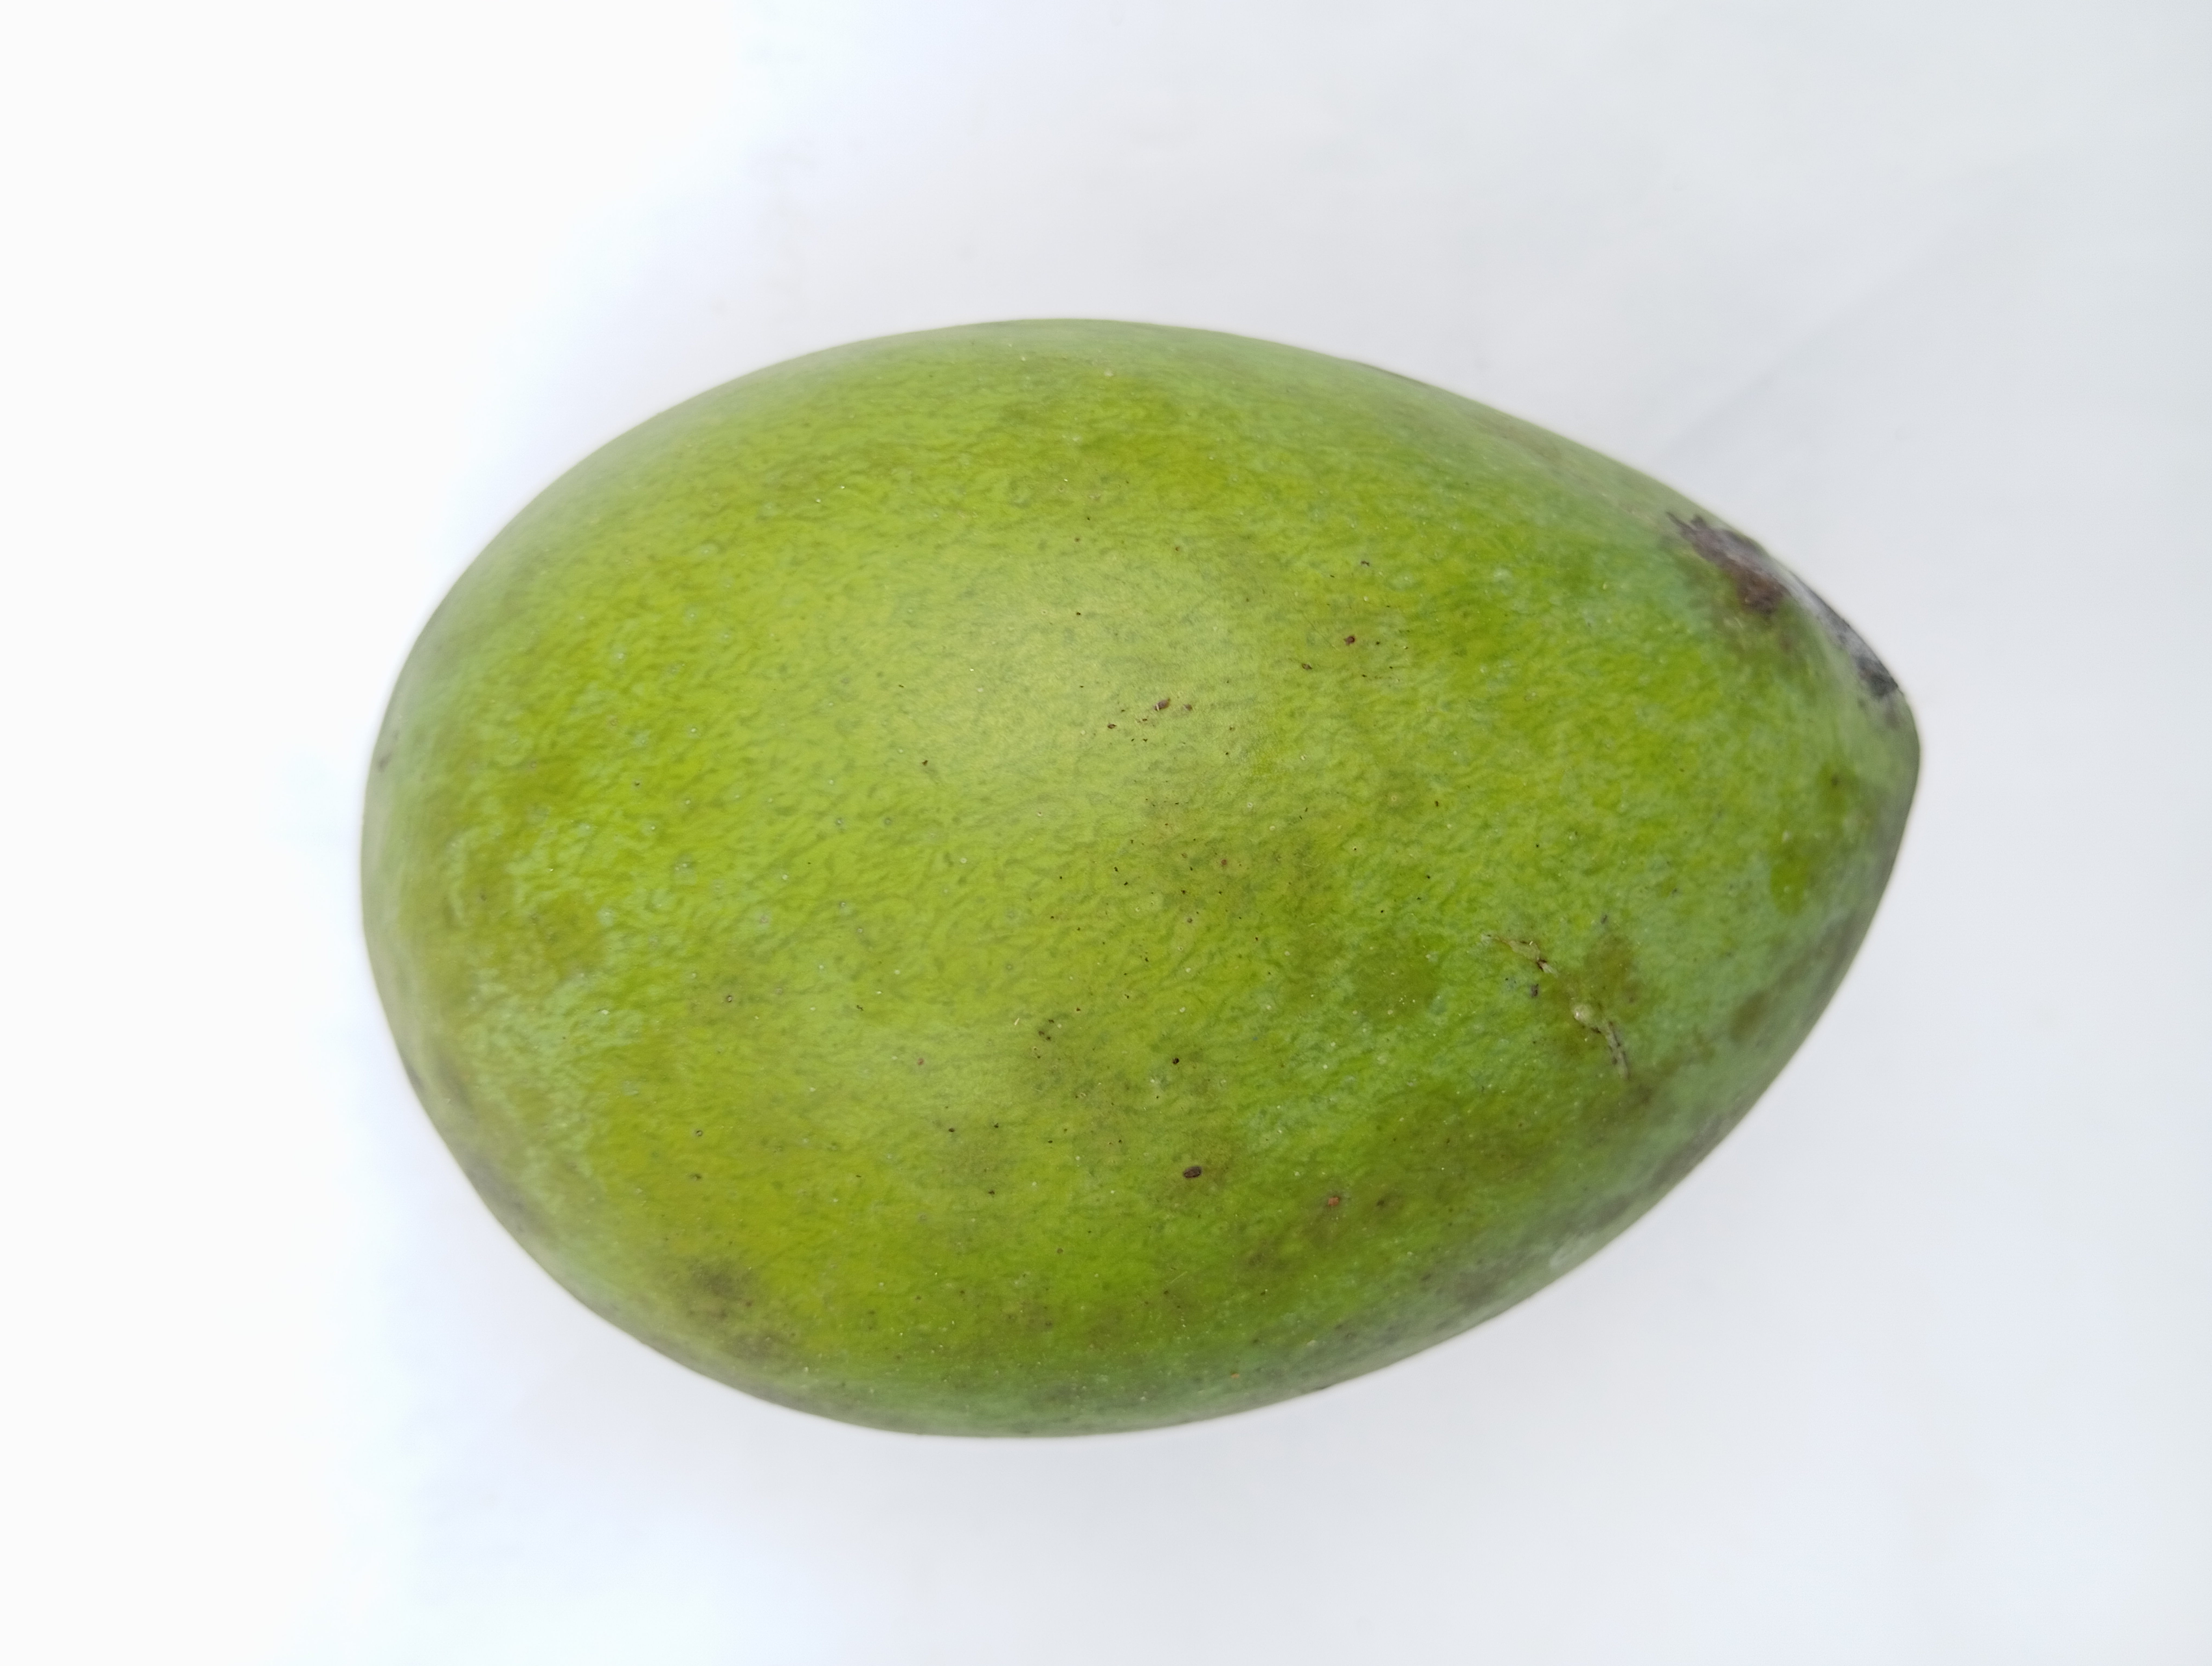
Mango variety: Harivanga